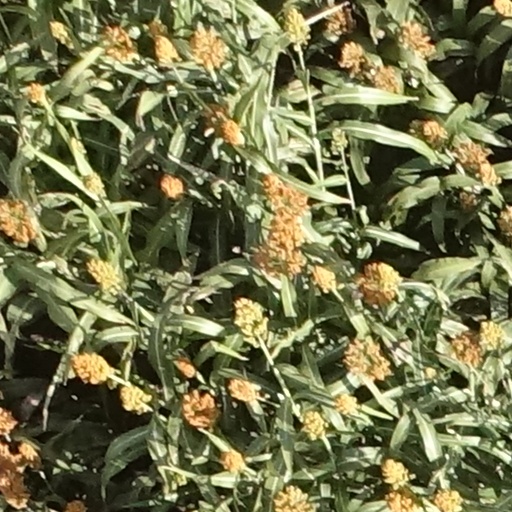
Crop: sorghum